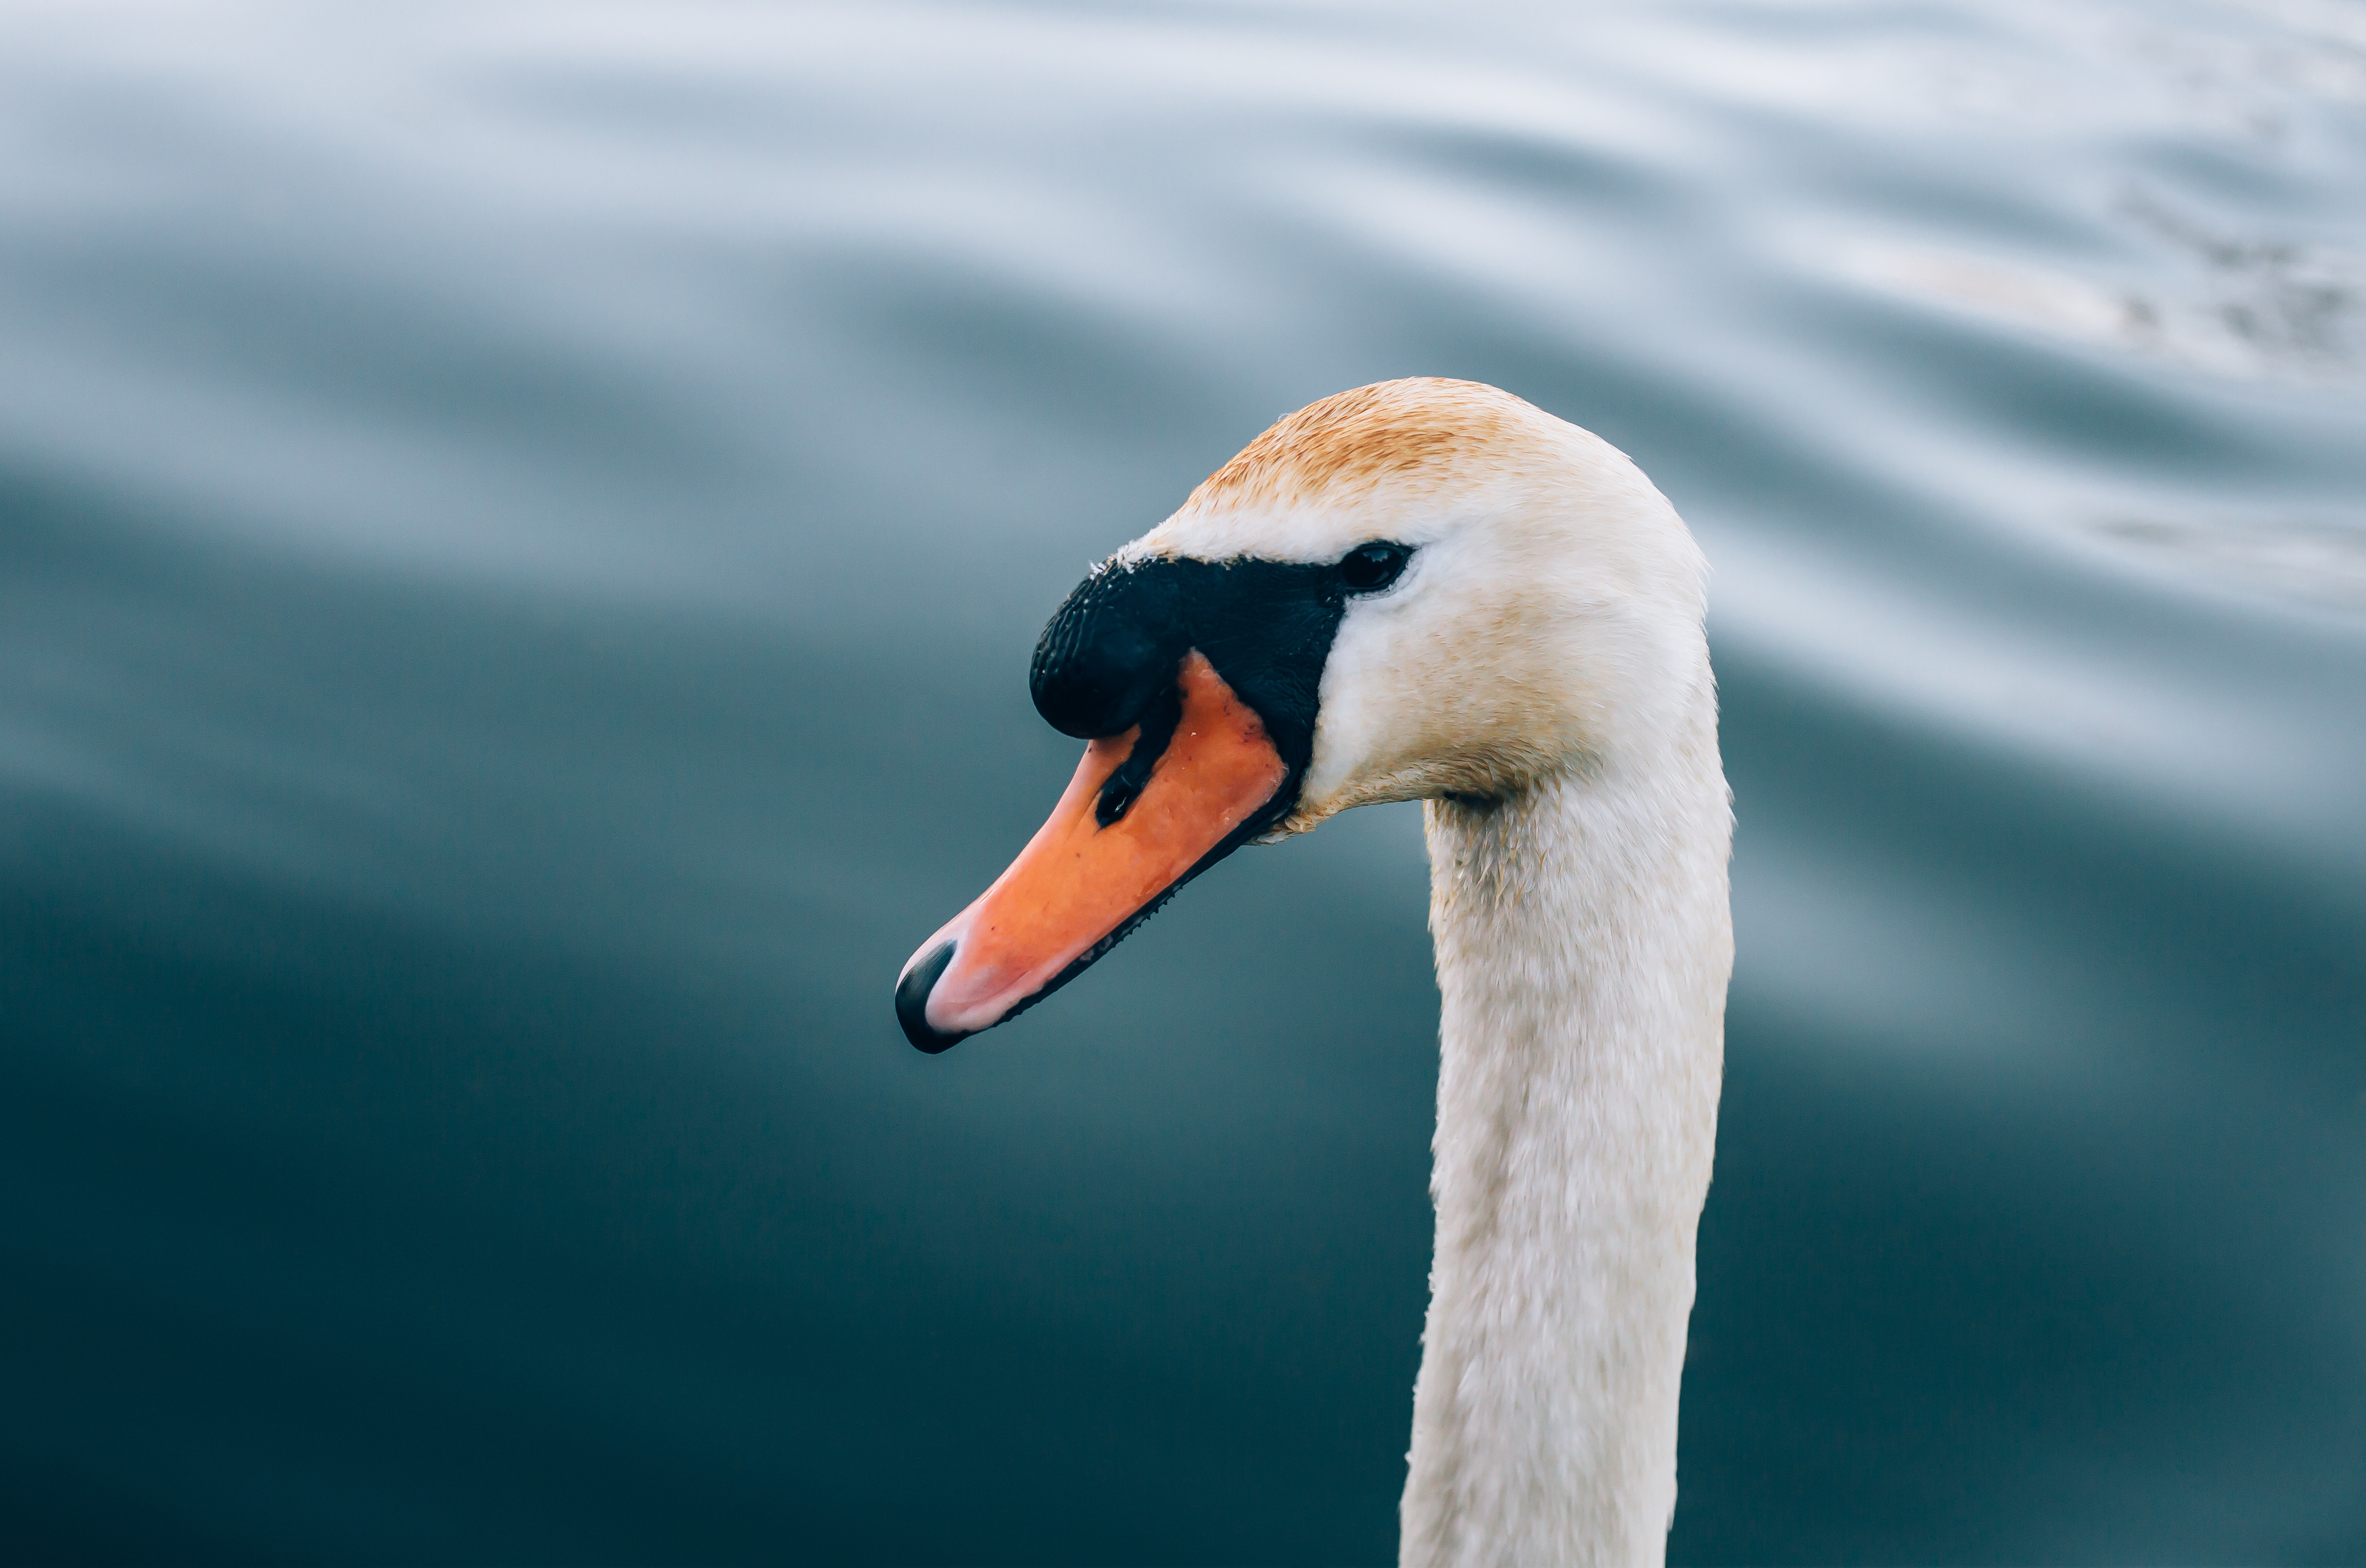
bird, wing, beak, fauna, close up, swan, vertebrate, waterfowl, water bird, ducks geese and swans